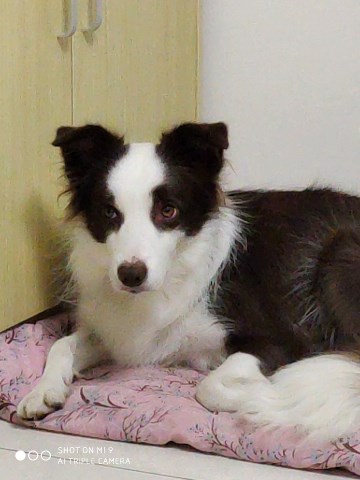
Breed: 2594-n000109-Border_collie